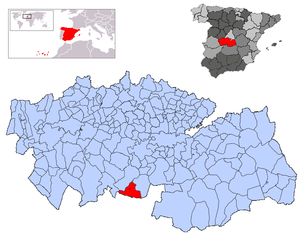
San Pablo de los Montes est une commune d'Espagne de la province de Tolède dans la communauté autonome de Castille-La Manche.